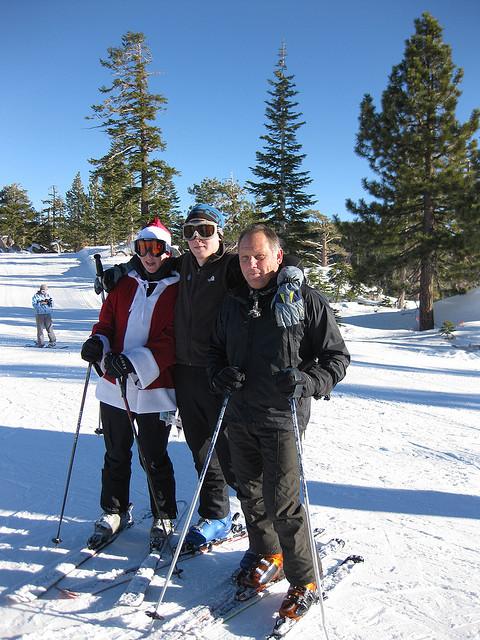
A couple of men standing next to Santa Clause on a ski slope.